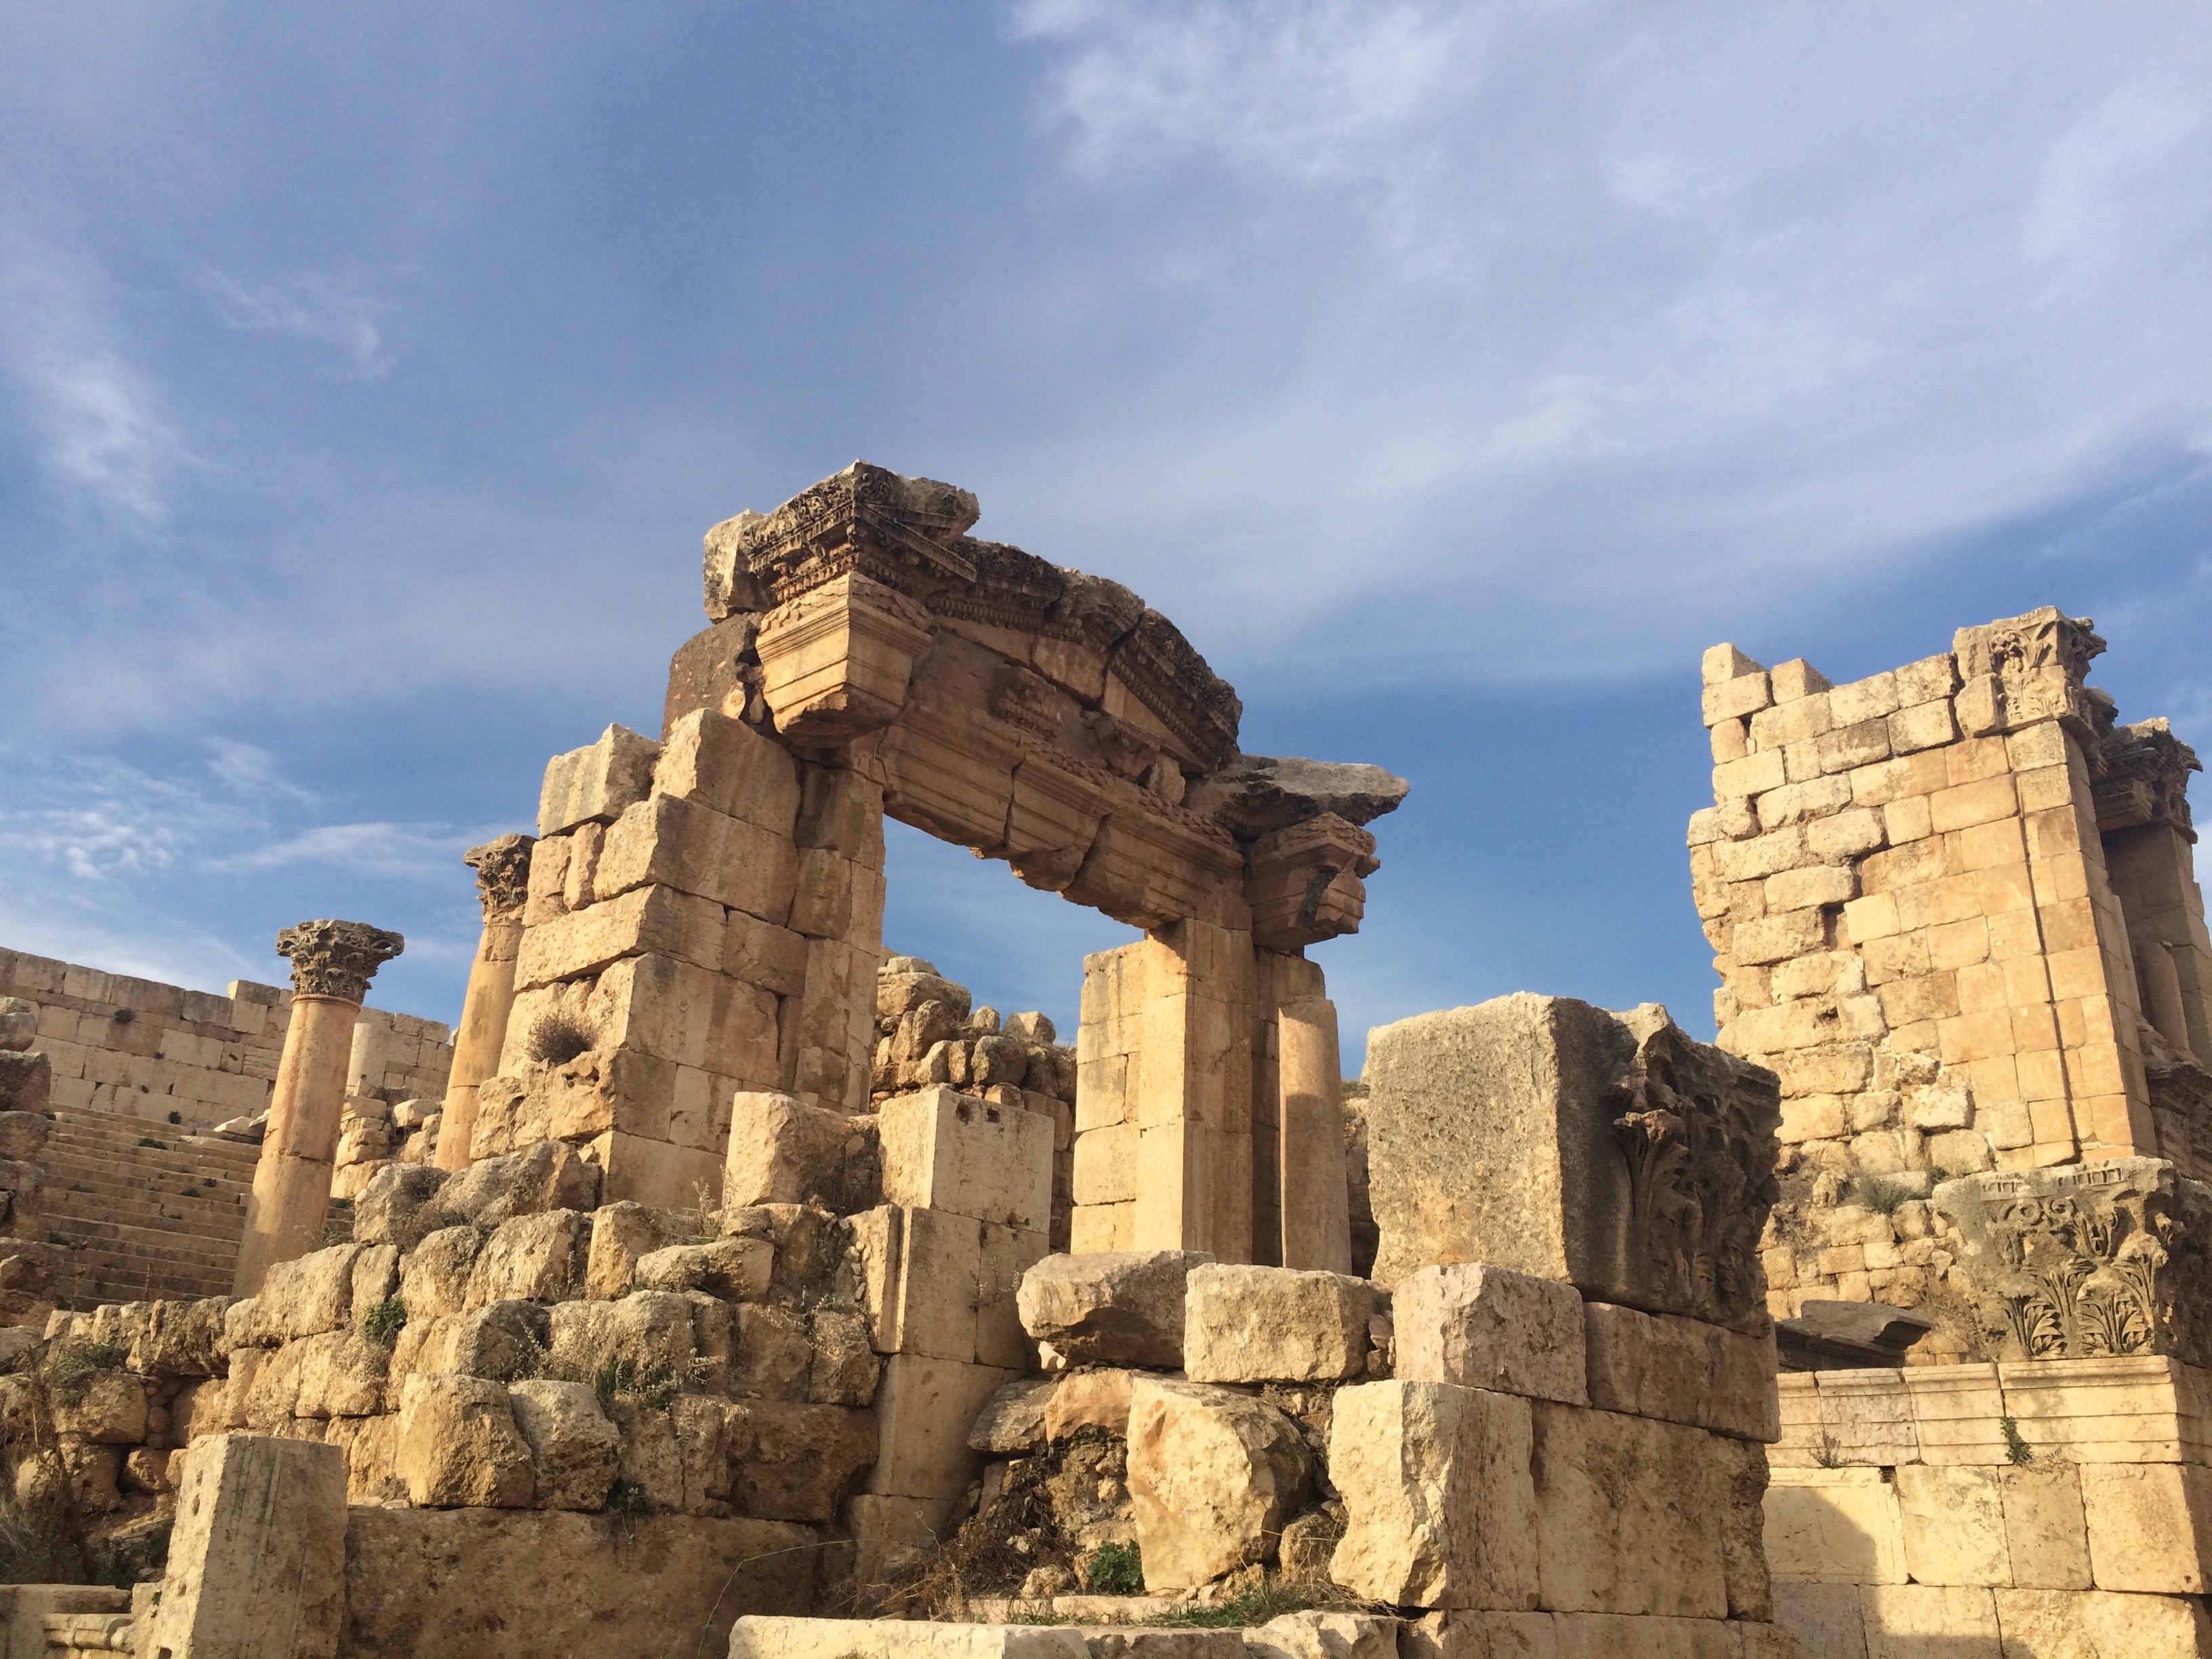
ruins, historic site, archaeological site, landmark, ancient history, building, architecture, egyptian temple, ancient greek temple, rock, ancient roman architecture, temple, fortification, arch, unesco world heritage site, monument, roman temple, place of worship, history